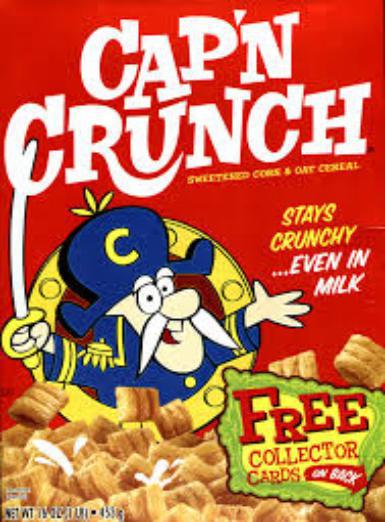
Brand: Cap'n Crunch
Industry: Food